Economy of Rome

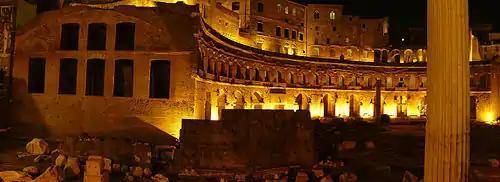
Night view of the Trajan's Market which was built by Apollodorus of Damascus

Ancient Rome commanded a vast area of land, with tremendous natural and human resources. As such, Rome's economy remained focused on farming and trade. Agricultural free trade changed the Italian landscape, and by the 1st century BC, vast grape and olive estates had supplanted the yeoman farmers, who were unable to match the imported grain price. The annexation of Egypt, Sicily and Tunisia in North Africa provided a continuous supply of grains. In turn, olive oil and wine were Italy's main exports. Two-tier crop rotation was practiced, but farm productivity was overall low, around 1 ton per hectare.